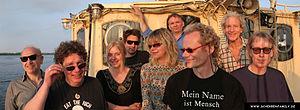
Ton Steine Scherben [ˈtoːn ˈʃtaɪnə ˈʃɛːɐ̯bən], dont le nom est parfois réduit à Die Scherben, est un groupe de rock allemand. Il est l'un des premiers groupes et des plus influents de rock allemand des années 1970 et 1980, avec surtout des textes de critique sociale sur de la musique rock germanophone. Avec les chansons expressives et engagées politiquement du chanteur et leader Rio Reiser, ce groupe devient l'un des porte-paroles d'une génération contestataire de gauche en Allemagne et à Berlin-Ouest, comme les squatteurs, même après sa dissolution en 1985, et influent sur la scène allemande qui lui a succédé.